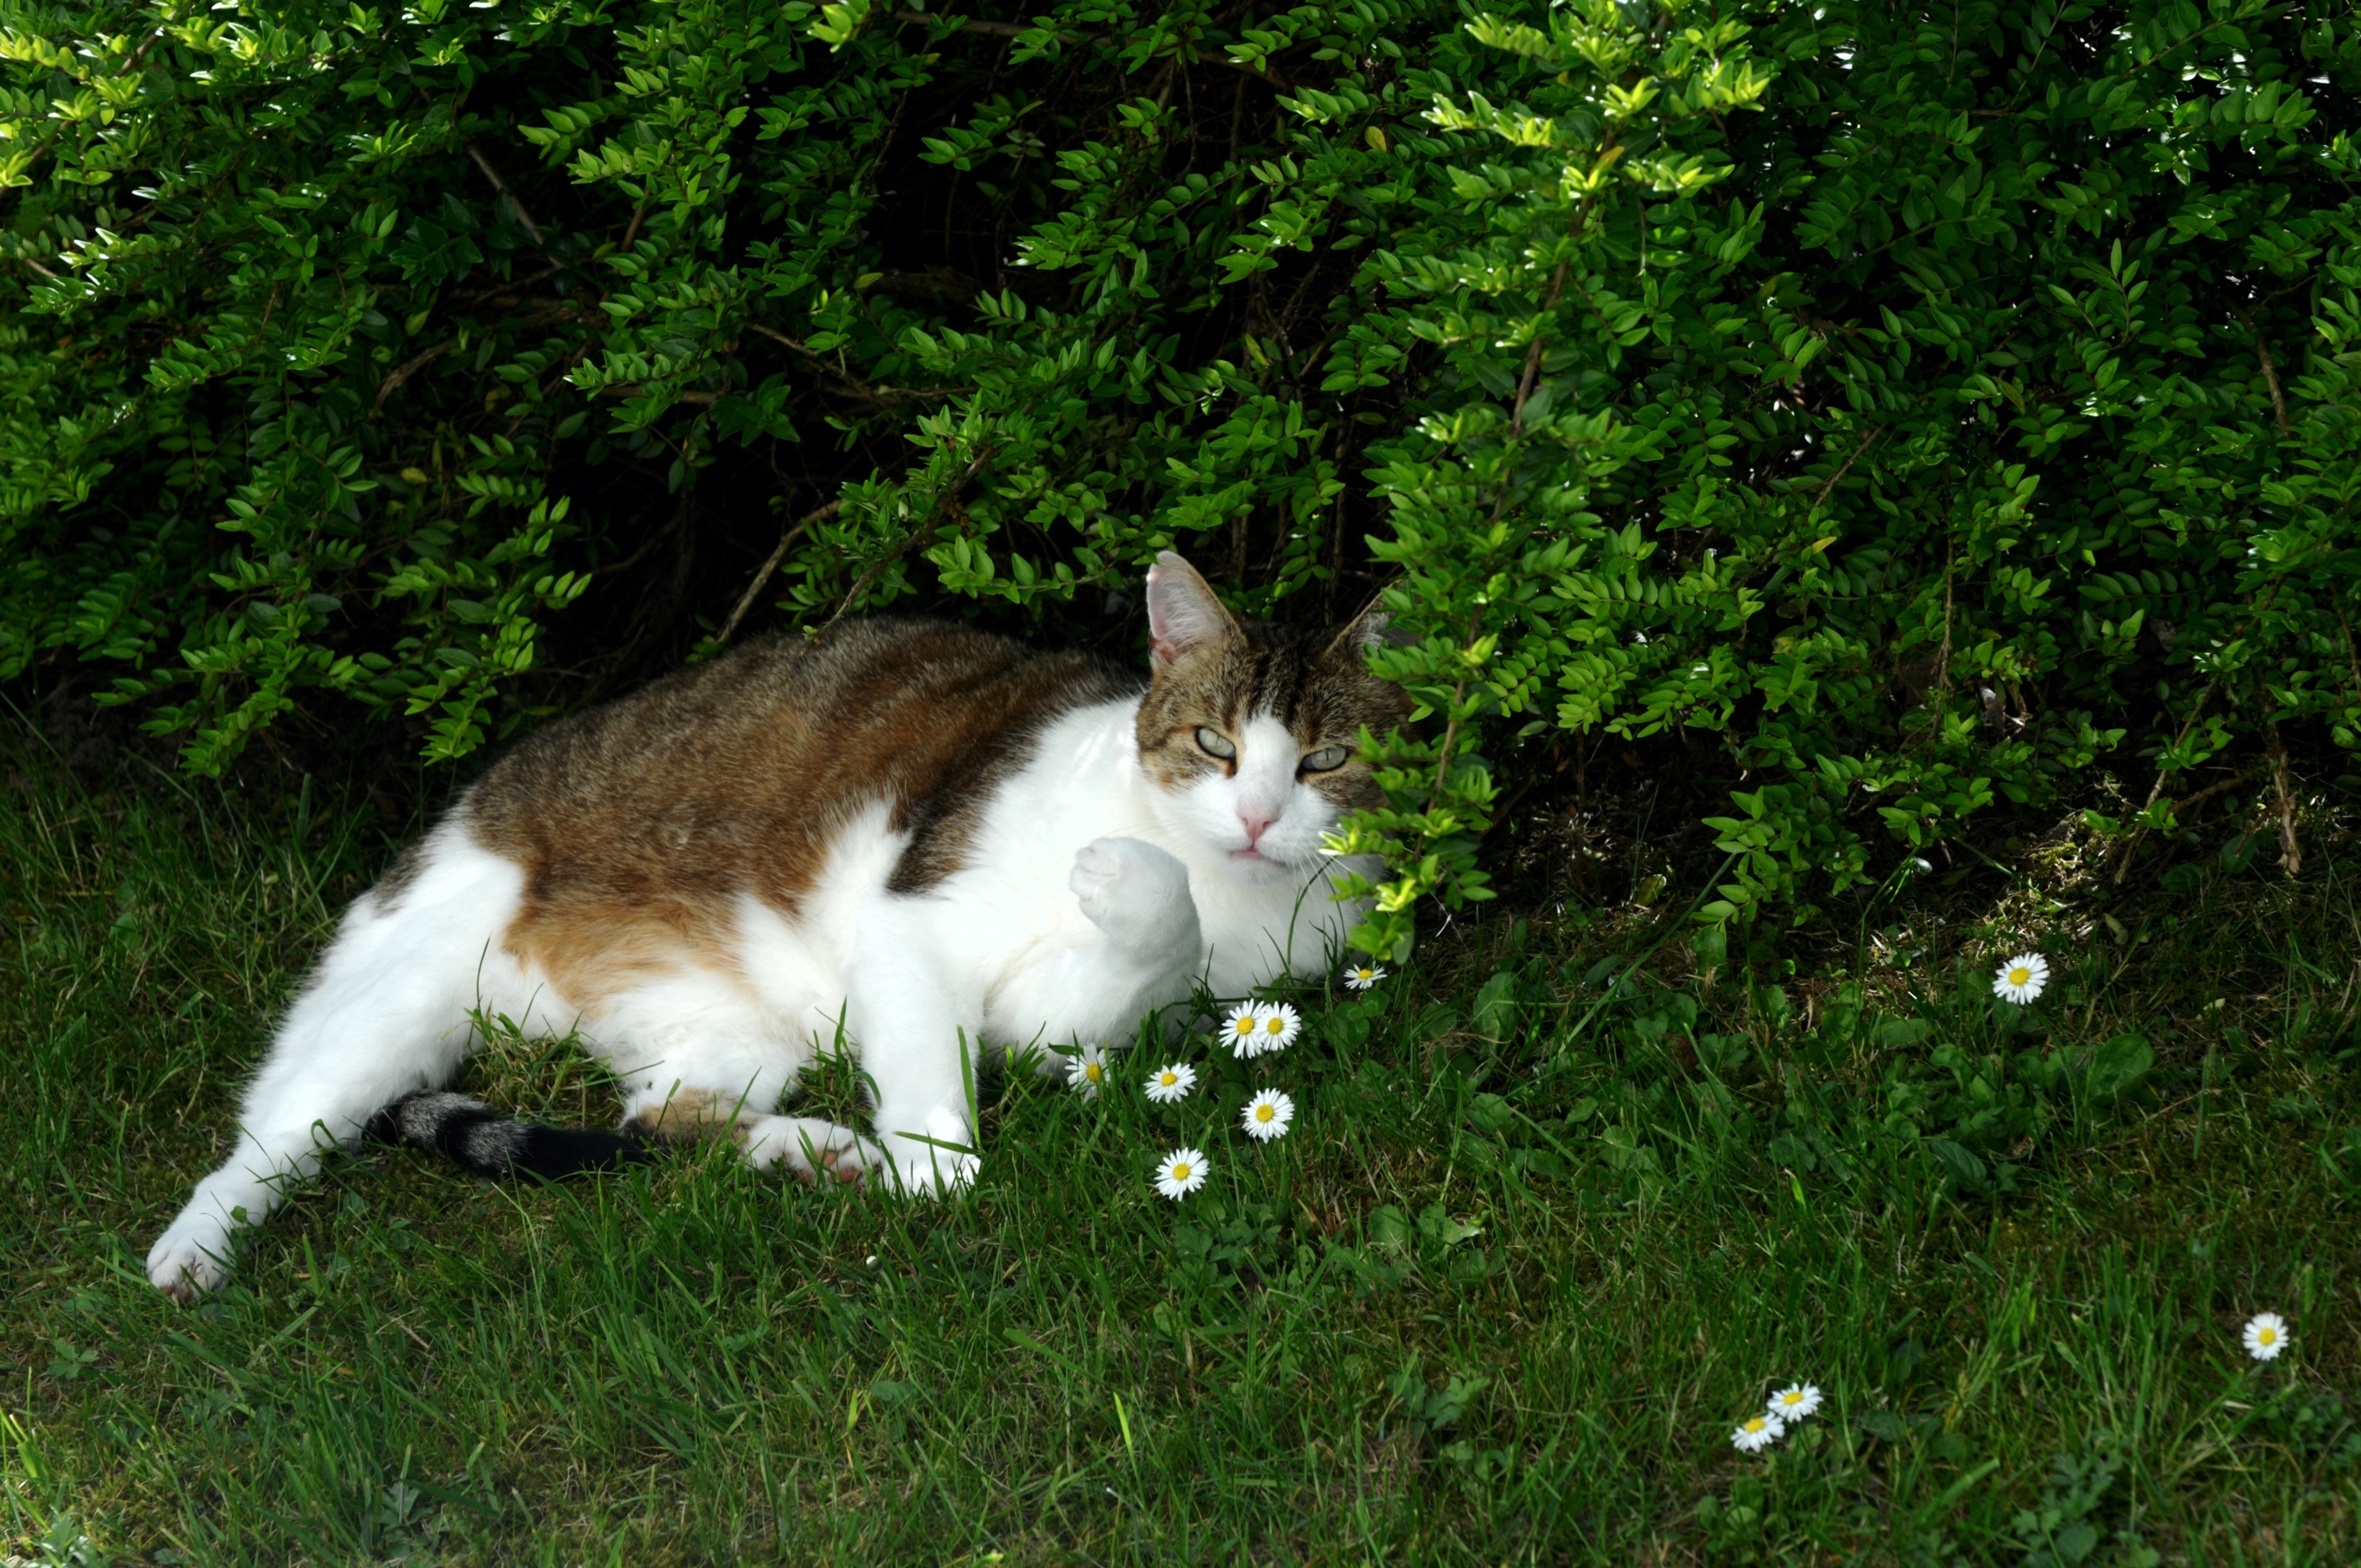
nature, grass, meadow, animal, pet, cat, mammal, fauna, vertebrate, creature, domestic cat, tiger cat, small to medium sized cats, cat like mammal